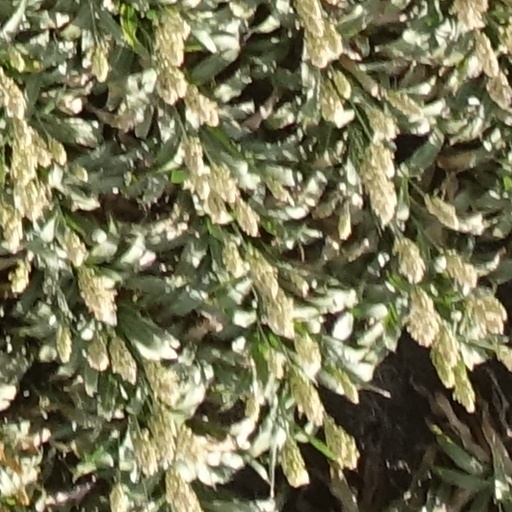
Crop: sorghum